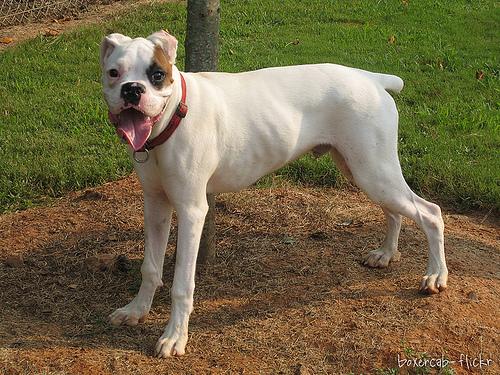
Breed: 225-n000082-boxer